Chandeshvara Nayanar

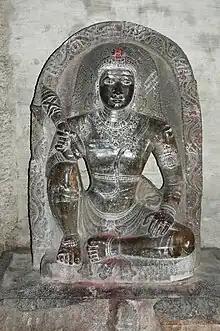
Chandeshvara

Chandesha or Canda or Chandikeshwara is one of the 63 Nayanars. Processional bronze images of him generally show him as a boy, with entwined locks of hair, standing with his hands in Añjali Mudrā and with an axe in the crook of his arm. In the Shaiva temples of South India, his shrine is positioned within the first enclosure wall of the temple complex and to the North East of the lingam. He is there typically shown seated, with one leg dangling downwards, a hand on one thigh and an axe clasped in the other. He faces inwards towards the main temple wall. He is depicted as deeply lost in meditation, and devotees snap their fingers or clap their hands to attract his attention. Another explanation, since he is considered to be the guardian of the temple belongings, is that devotees clap their hands to show that they are leaving the temple empty-handed. It is also customary to leave even the sacred ash inside the temple itself.